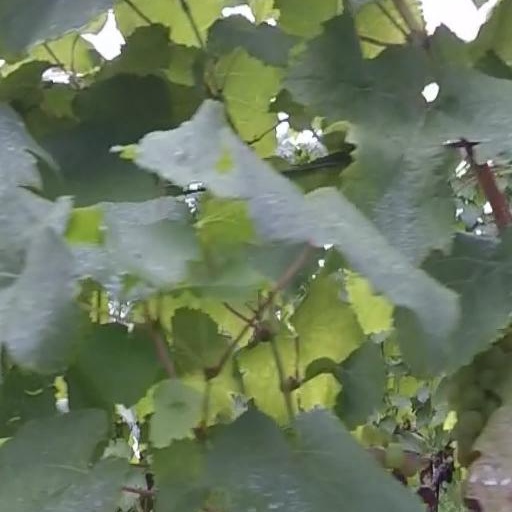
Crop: grape